Isar

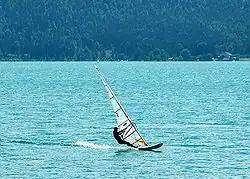
A windsurfer near the western shores of the Walchensee

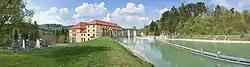
Feed of river power plant Muehltal, south of Munich. Hydroelectricity supplied yearly: 70 million kilowatt hours.

Since the 1920s, the water of the river Isar has been used for the generation of electricity. This has had far-reaching consequences for the local fauna and flora. To provide the 28 hydroelectric power plants with enough water power the river's water is diverted several times and almost the whole river was canalized. For example, just north of Mittenwald all the river's water was diverted to the lake Walchensee in 1923 for the Walchensee hydroelectric plant. Since 1990, a small portion of the water, 4 cubic meters per second (roughly 1,100 U.S. gallons per second) is allowed to remain in the river Isar to prevent drought.